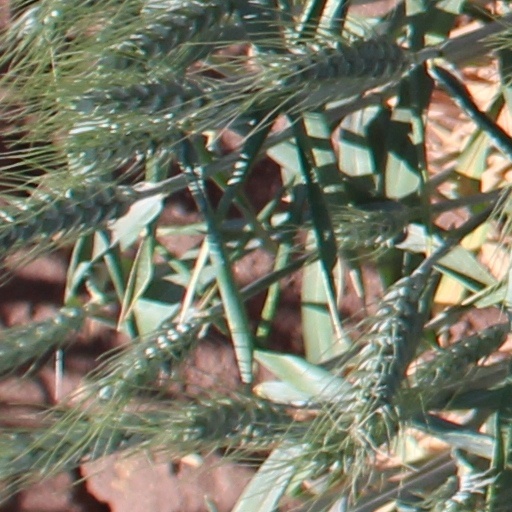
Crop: wheat